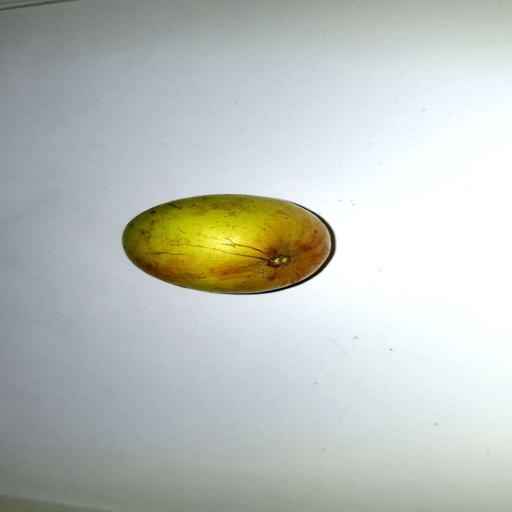
Label: healthy